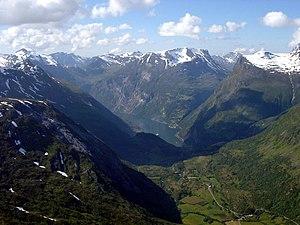
Le Dalsnibba est un sommet de Norvège situé dans les Alpes scandinaves, en surplomb du village de Geiranger et de son fjord. Accessible jusqu'au sommet par une route à péage, le Dalsnibba constitue un panorama sur le fjord de Geiranger et sur les sommets voisins que viennent contempler de nombreux touristes.